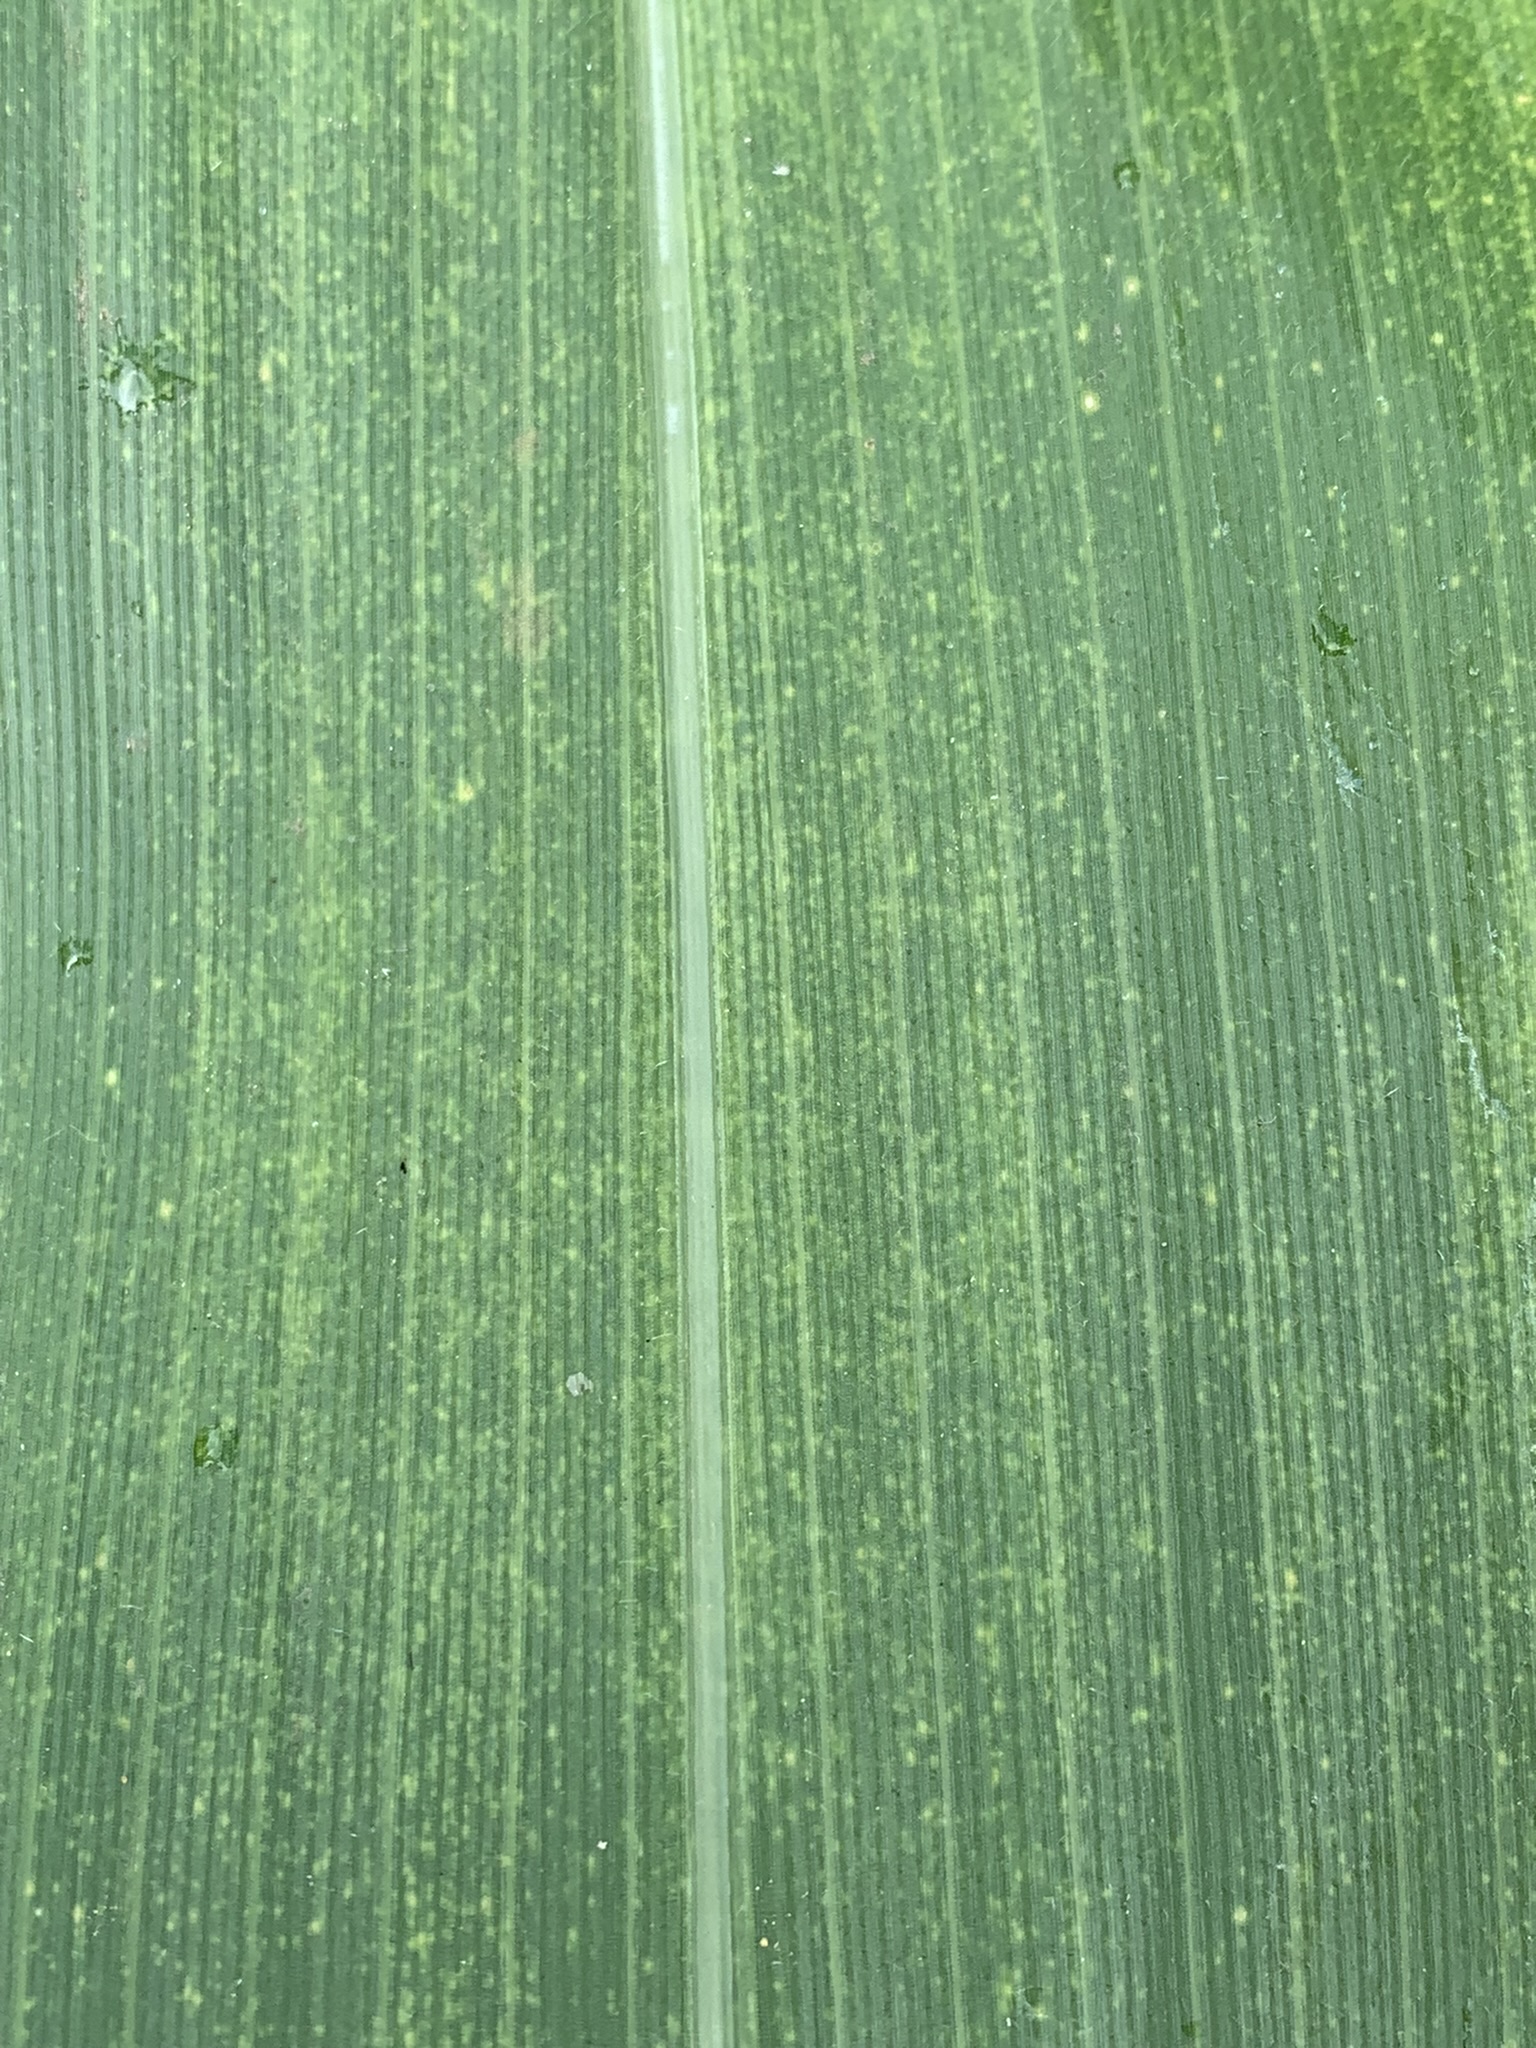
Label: Healthy